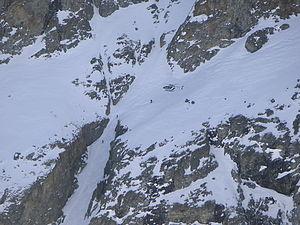
Skieurs hors-piste en danger dans un couloir de La Grave, secourus par hélicoptère
Le hors-piste est la pratique de descente sur des pentes enneigées non damées, en dehors des itinéraires balisés ou surveillés d'une station de ski, des pistes de ski, après avoir utilisé pour la montée des structures ou des engins mécanisés, pour déboucher soit sur une piste ouverte, soit sur un départ de remontée mécanique, soit sur un point de reprise de transport.